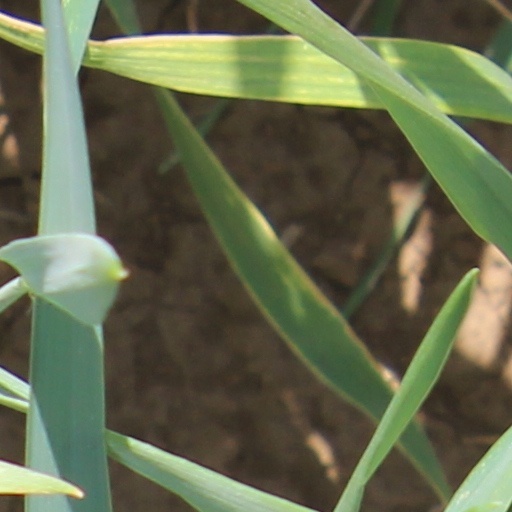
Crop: wheat